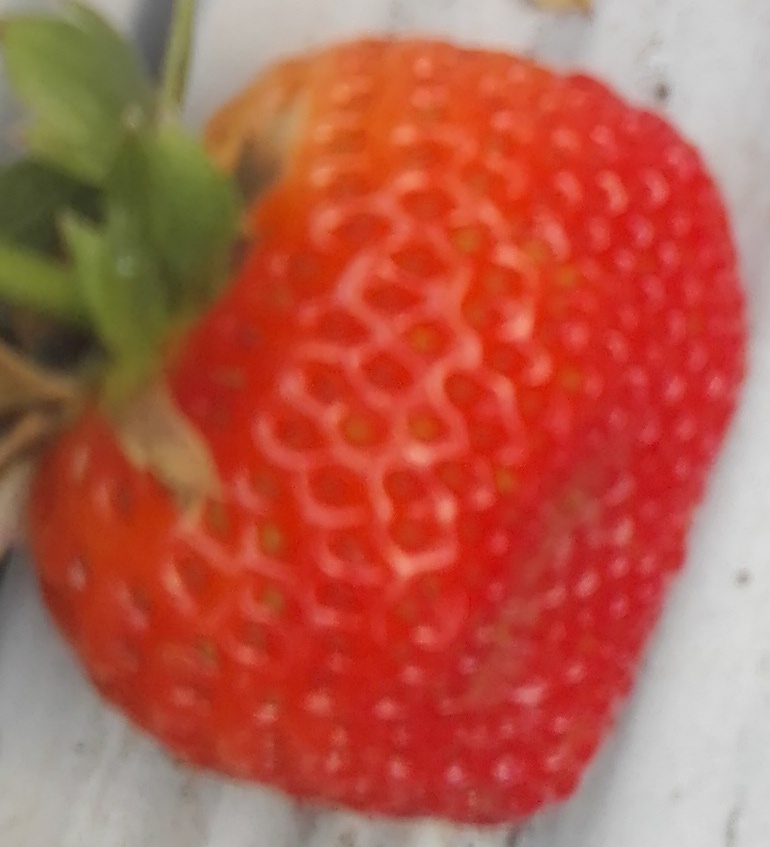
Label: Strawberry